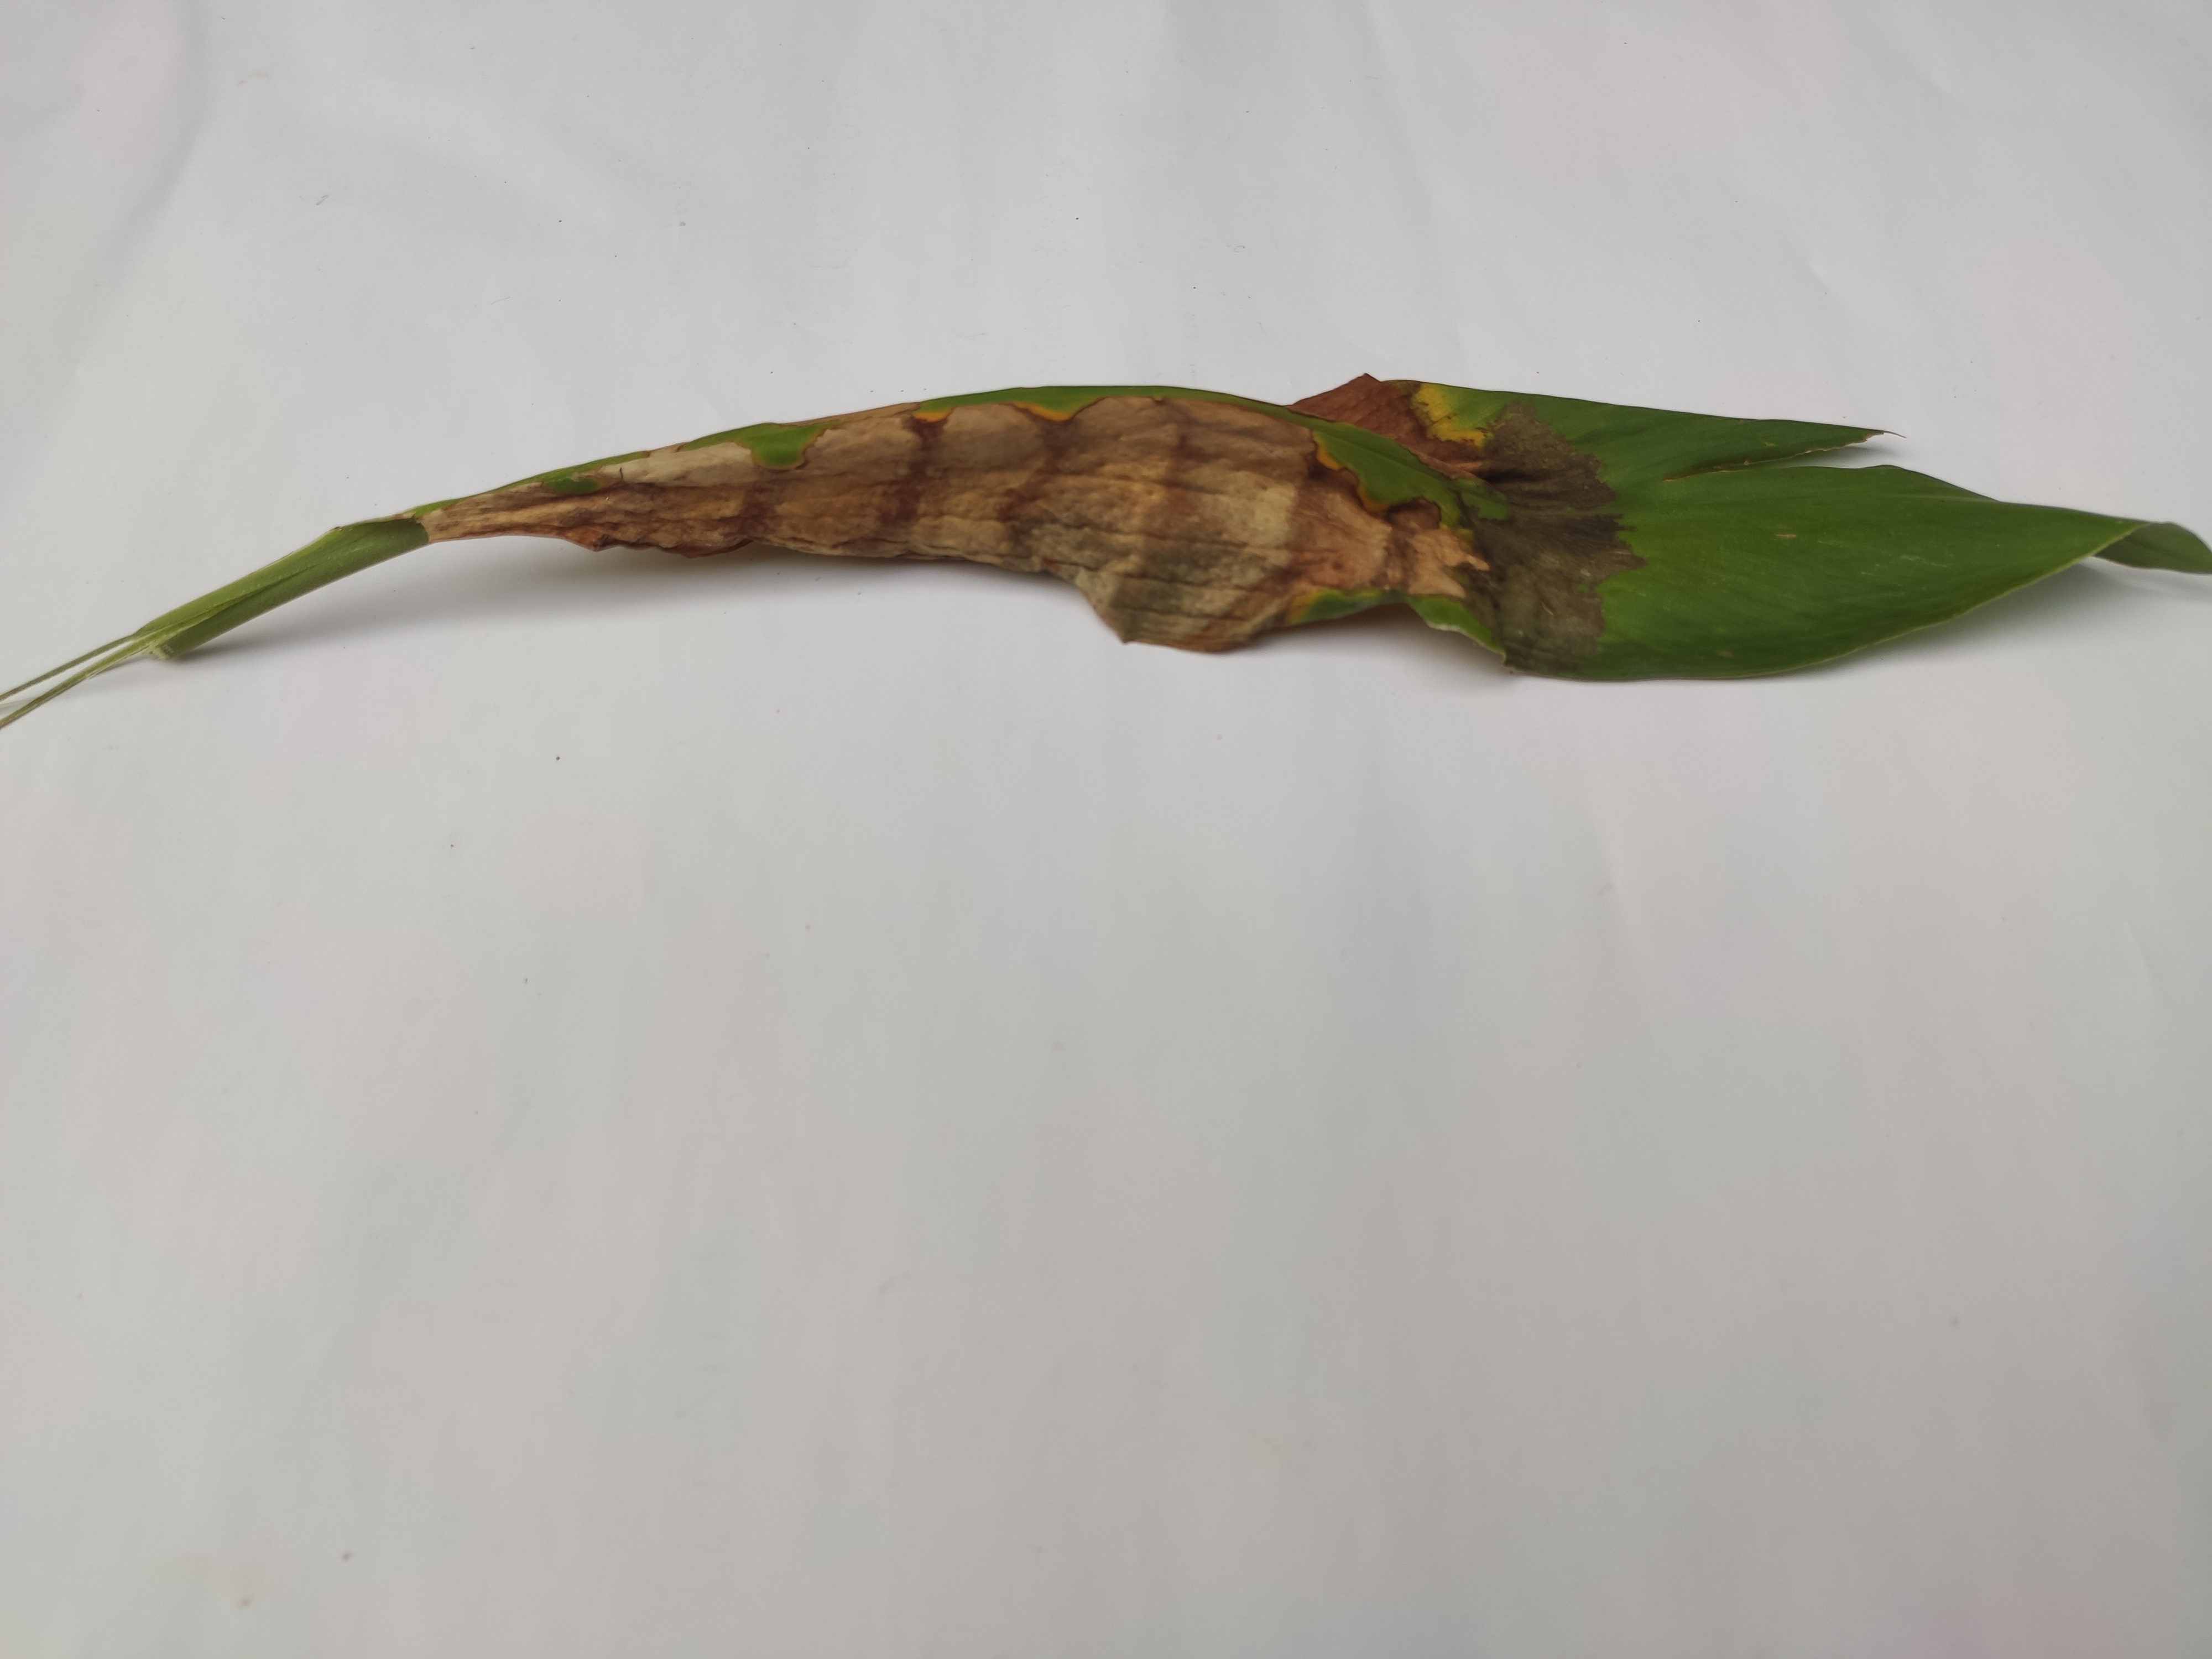
Label: Blotch